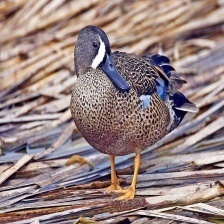
Species: TEAL DUCK
Scientific name: ANAS CRECCA
ImageNet parent category: drake